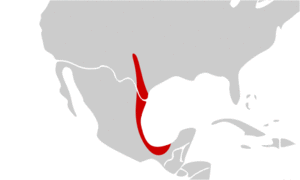
Le tétra aveugle, tétra cavernicole ou tétra mexicain est une espèce de poissons d'eau douce de la famille des Characidés originaire de l'Amérique centrale. Ce poisson, en particulier la forme aveugle, est assez populaire chez les aquariophiles et ses adaptations troglodytiques font l'objet d'études scientifiques.